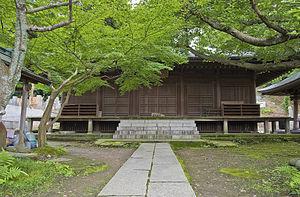
Le Ishiizan Chōshō-ji est un temple bouddhiste de la secte Nichiren Shū situé dans la ville de Kamakura au Japon. C'est l'un d'un groupe de trois construits à proximité du site à Matsubagayatsu « vallée d'aiguilles de pins » (松葉ヶ谷) où Nichiren, fondateur de la secte bouddhiste qui porte son nom, est censé avoir eu sa cabane. La première partie de son nom dérive du nom du fondateur (Ishii), la seconde est une lecture alternative des caractères pour Nagakatsu, prénom du fondateur.